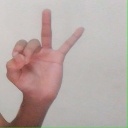
अक्षर: ण